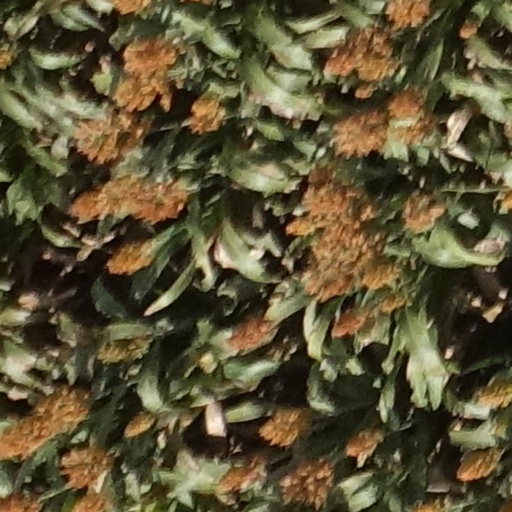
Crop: sorghum